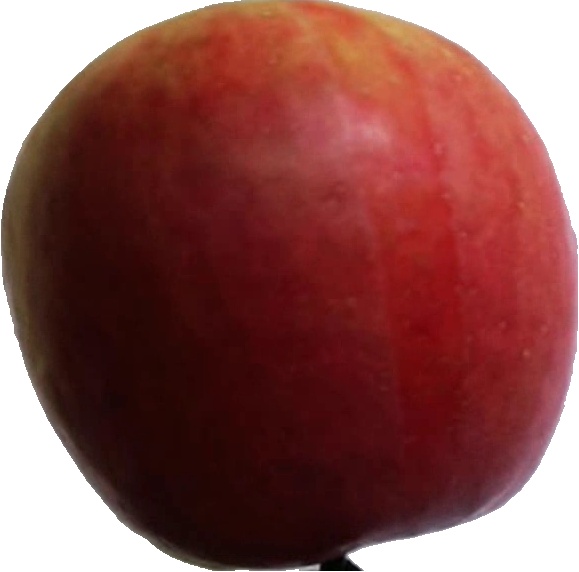
Label: apple_crimson_snow_1